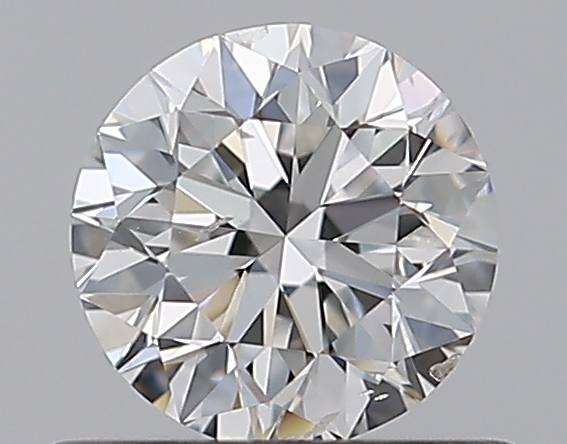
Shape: round
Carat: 0.5
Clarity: SI2
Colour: G
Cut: VG
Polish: EX
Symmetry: EX
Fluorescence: N
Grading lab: GIA
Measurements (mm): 4.95 x 5 x 3.2